Acropolis metro station

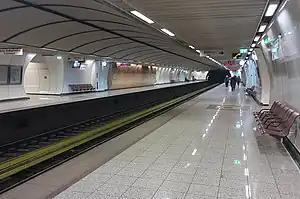
Station platforms in February 2023

Acropolis is a station on Athens Metro Line 2. The station serves Plaka, Koukaki and Makrygianni.